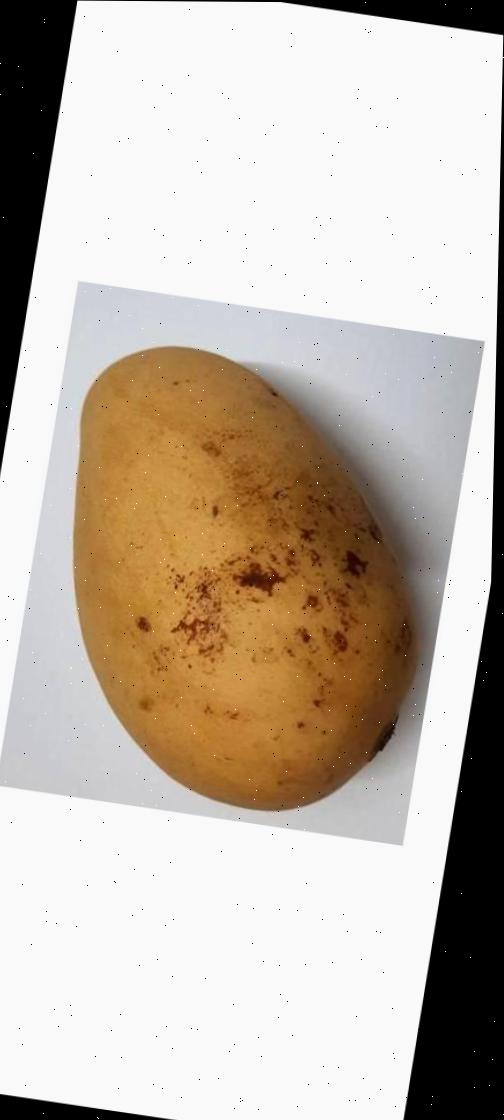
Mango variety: Katimon